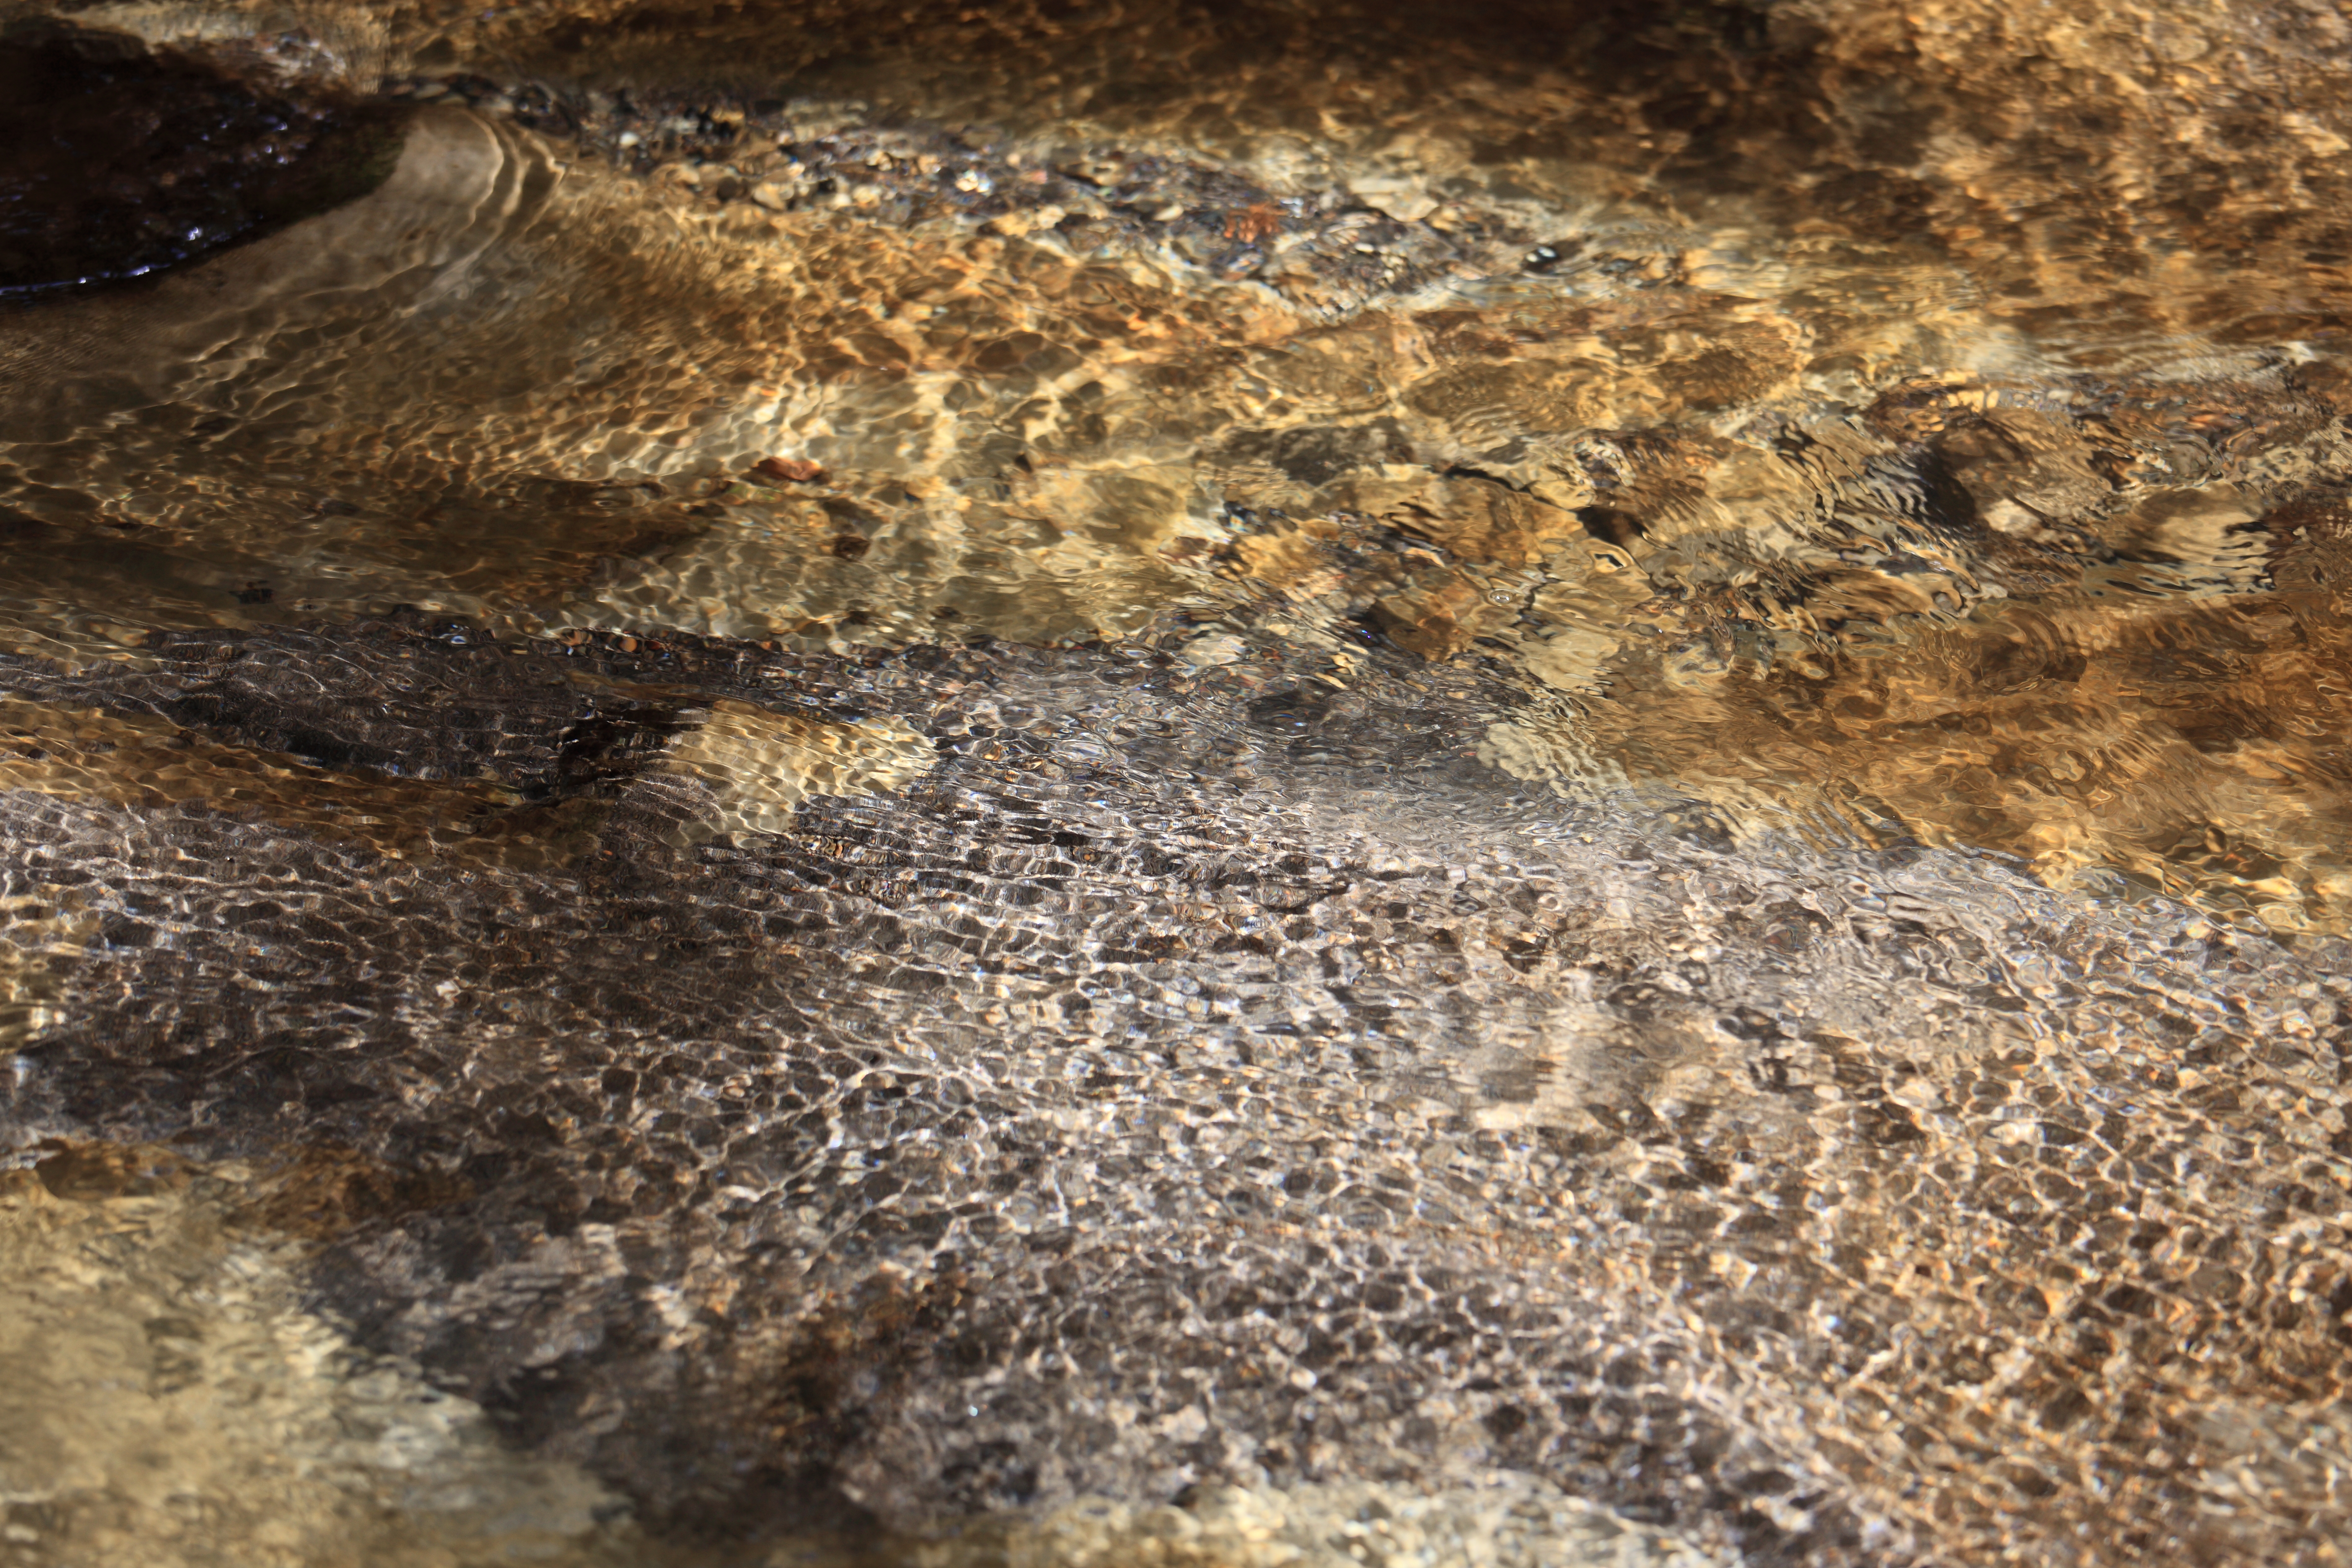
water, rock, texture, ripple, wildlife, high, mud, soil, material, cool image, geology, 5d, hires, markii, hi, res, resolution, chiba, ohtaki, isumi